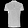
Label: T - shirt / top